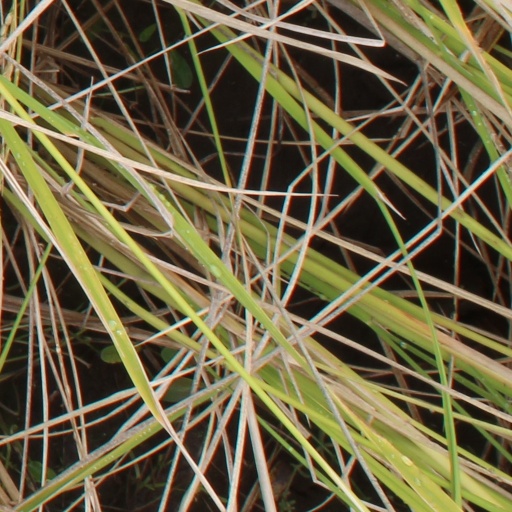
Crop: rice